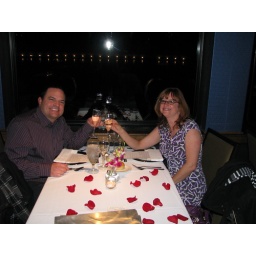
our table by the window